Answer in natural language. Considering the relative positions, is Pillow (highlighted by a green box) above or below mahogany wooden desk with storage drawers (highlighted by a red box)? Choose between the following options: below or above
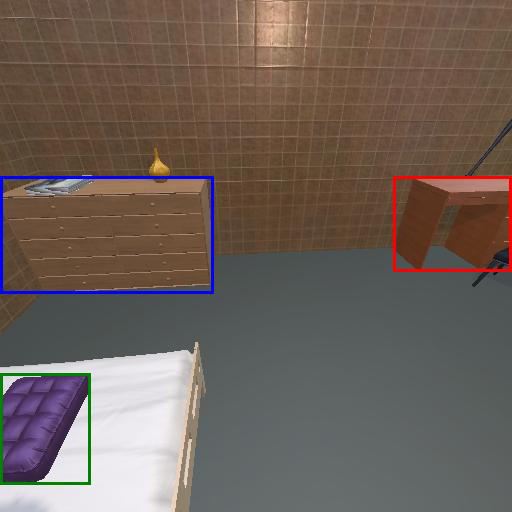
<answer>below</answer>